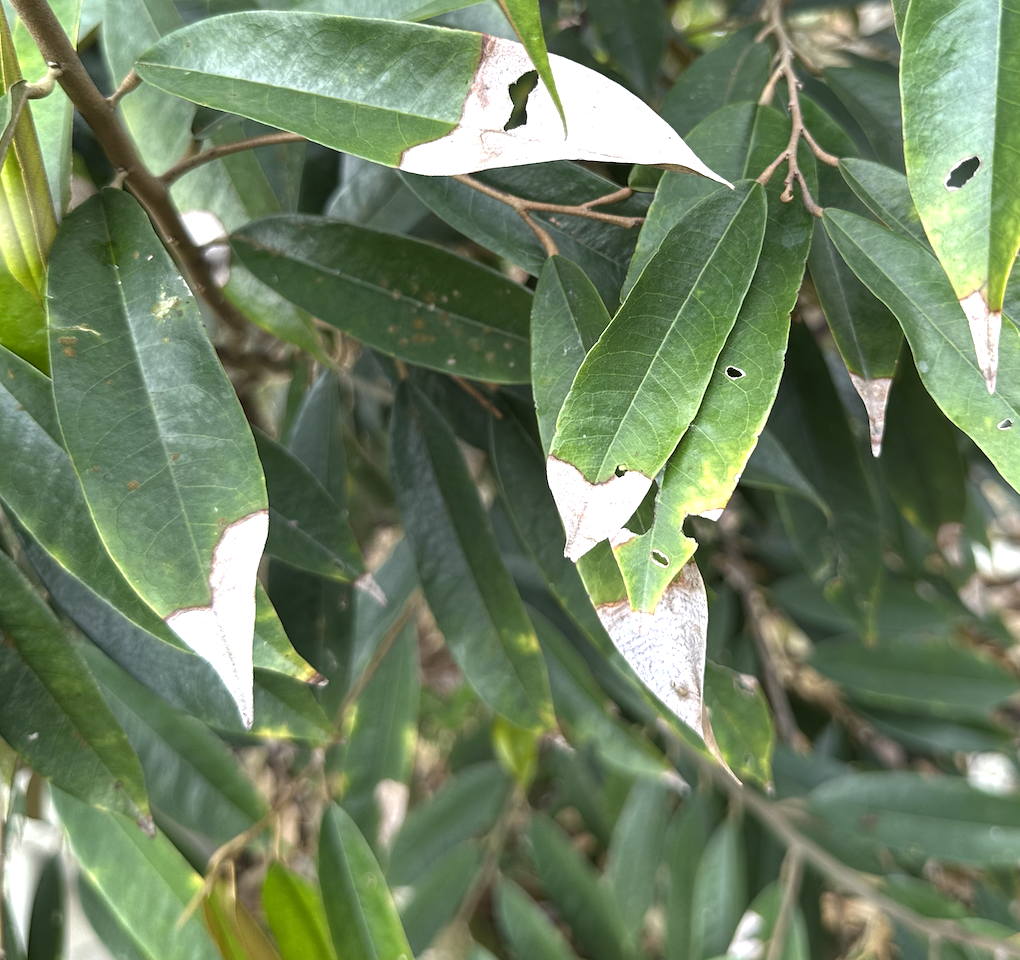
Label: anthracnose_disease